112th Fighter Squadron

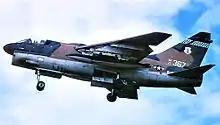
112th Fighter Squadron – Ling-Temco-Vought A-7D-11-CV Corsair II 71-0367, 24 July 1978

The squadron continued normal peacetime training throughout the 1960s. Individual squadron members volunteered for duty during the Vietnam War, however the 112th was not federalized in 1968 as the F-84Fs were not considered front line combat aircraft. In 1971, the squadron retired its Thunderstreaks and converted to the F-100 Super Sabre as a result of the American draw-down from the Vietnam War. In 1975, the 112th began a NATO commitment, deploying five F-100s to Ramstein Air Base, West Germany 9–25 October 1975 for Operation Coronet Razor.